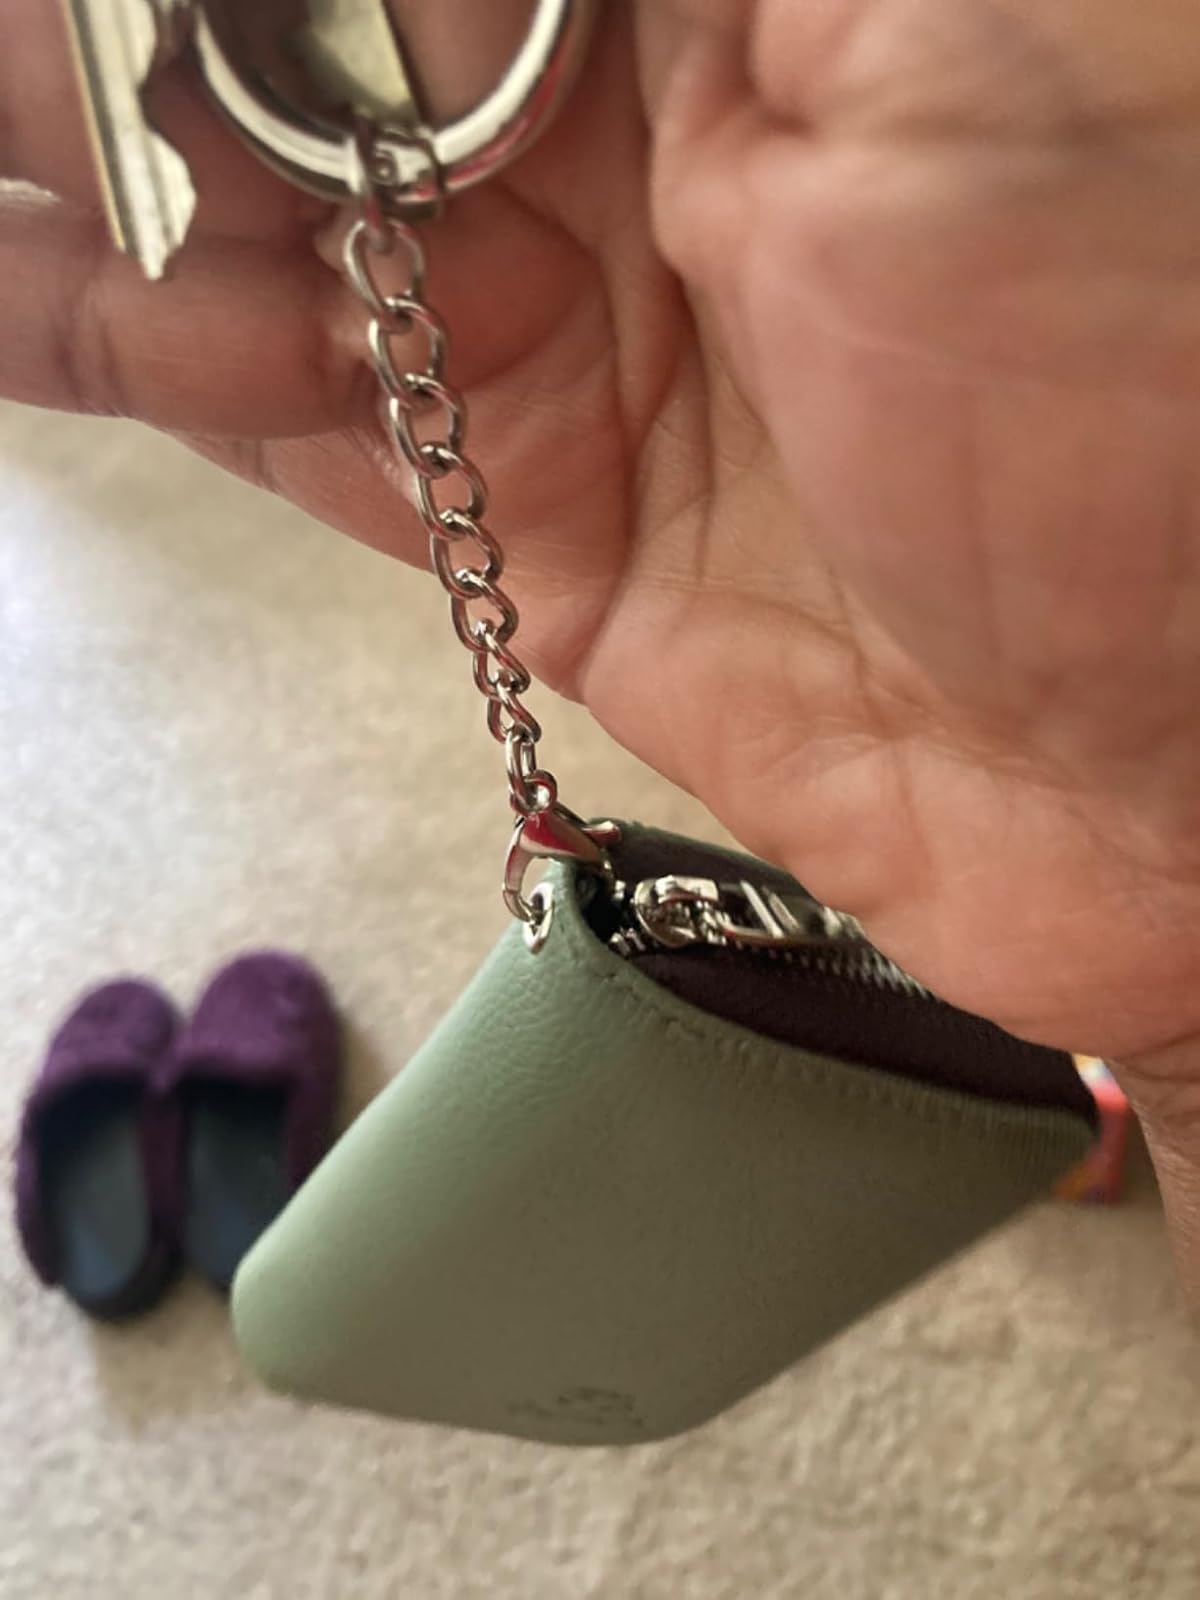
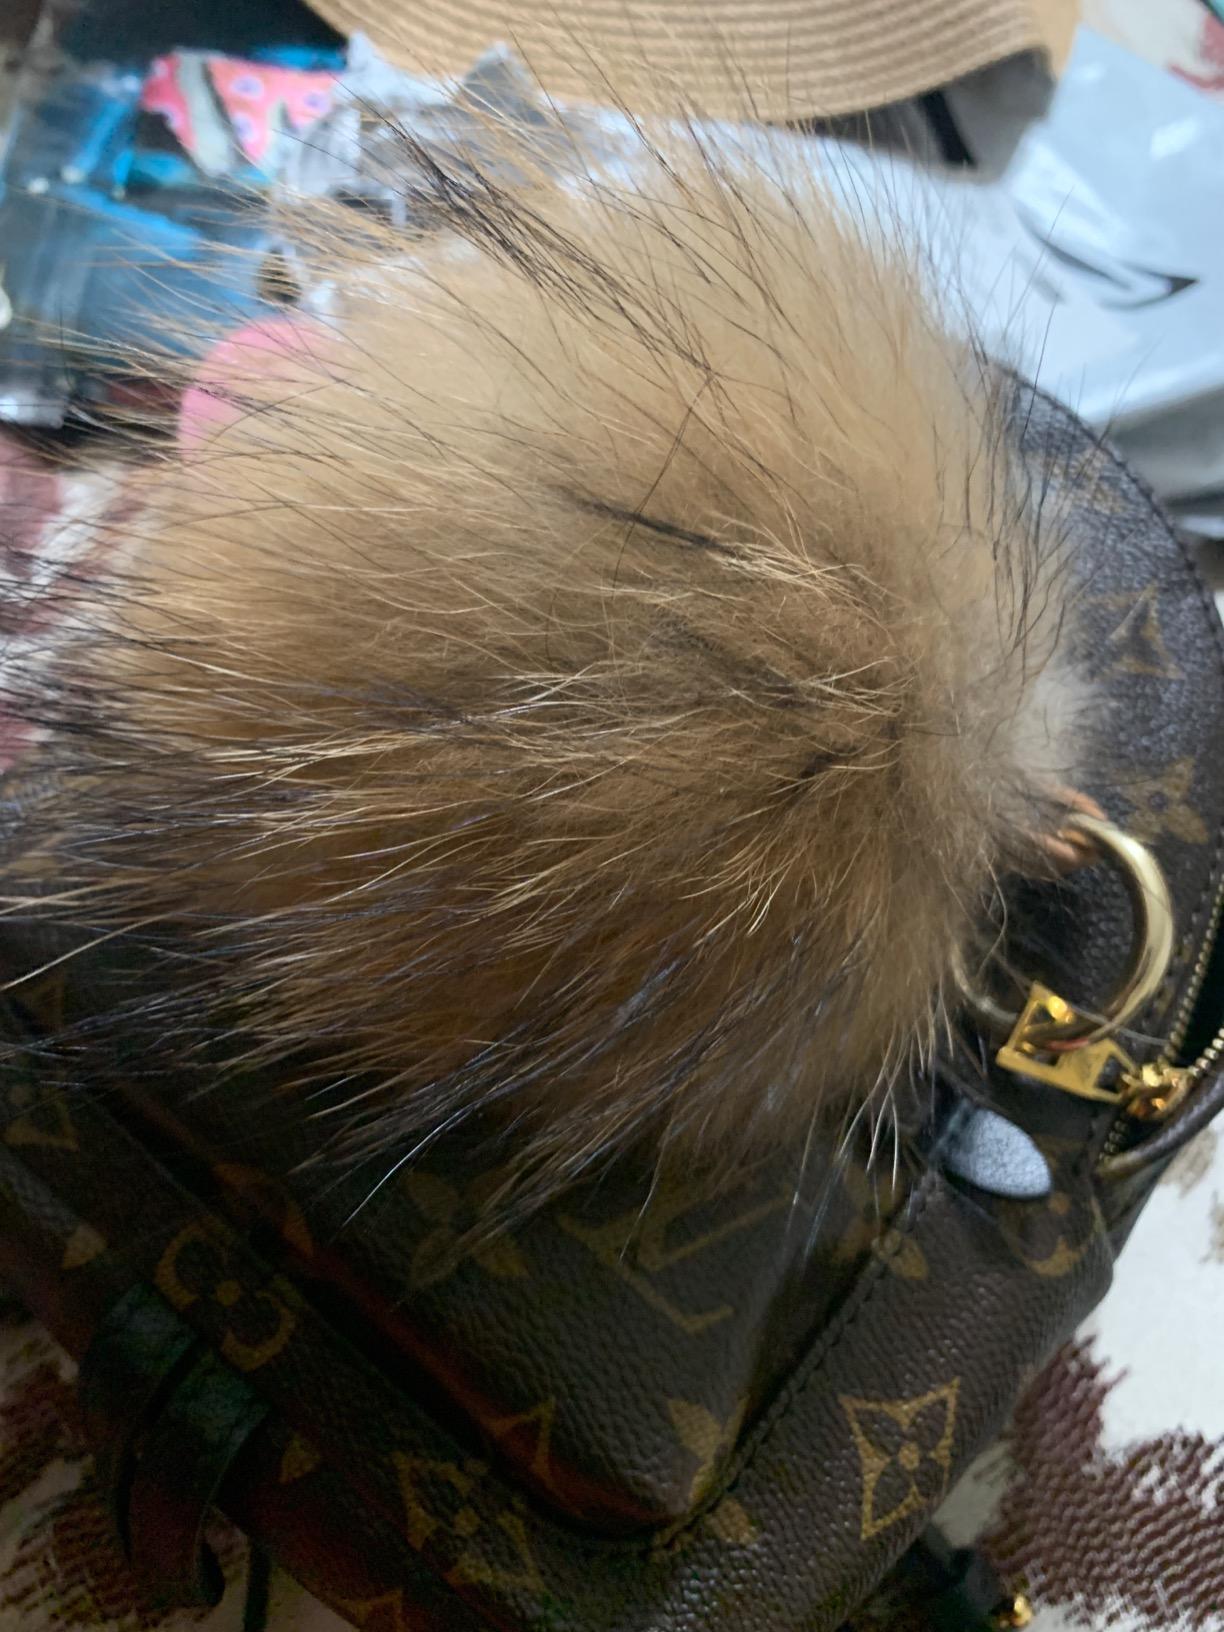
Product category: accessories_keychain
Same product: no